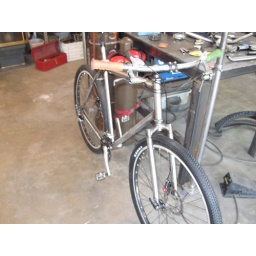
I have to switch the grips around for the correct red right return thing. starboard should be green